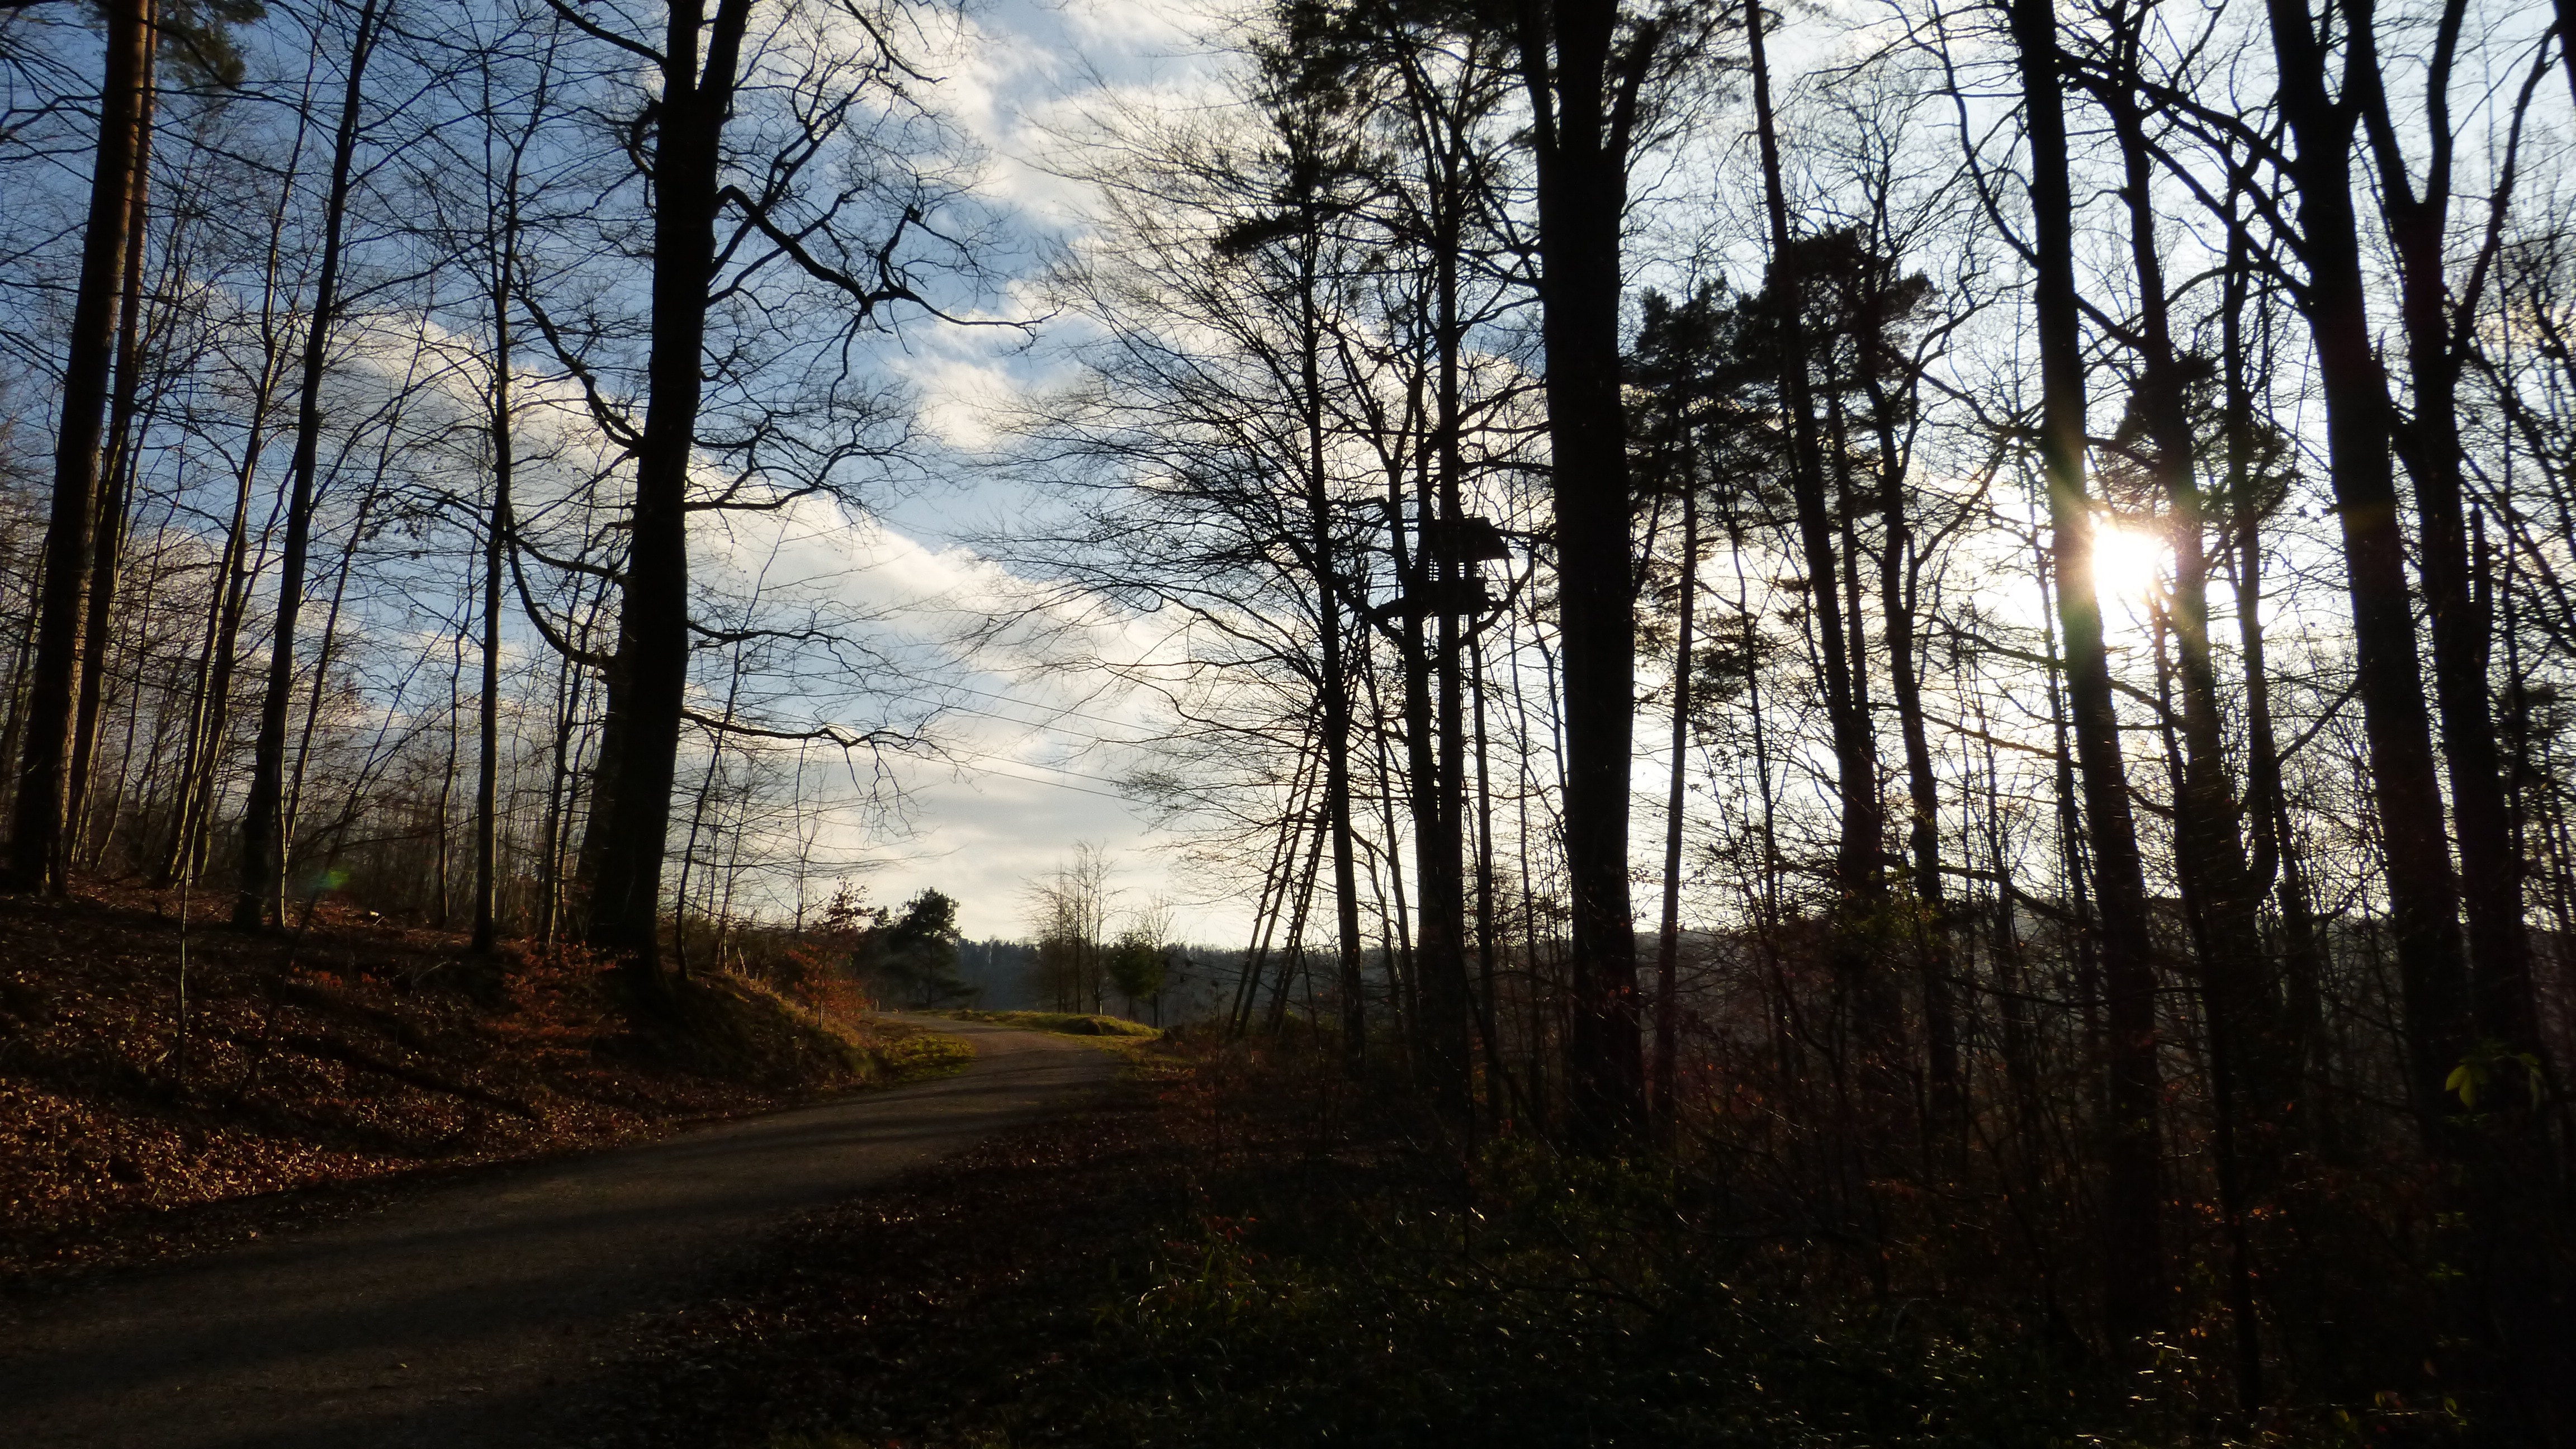
landscape, tree, nature, forest, wilderness, silhouette, winter, plant, sun, sunset, mist, sunlight, morning, leaf, evening, autumn, season, woodland, habitat, abendstimmung, evening sky, rural area, natural environment, geographical feature, atmospheric phenomenon, woody plant